Cal Ripken Jr.

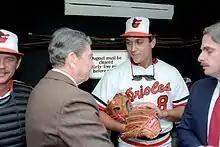
Ripken with President Ronald Reagan in 1986

The Orioles were planning to keep Ripken in Rochester through 1981, but searching for improvement in the second half of the 1981 season, they called him up on August 7. Manager Earl Weaver planned to have Ripken take over the role of utility infielder, in place of Wayne Krenchicki, who had been sent down to make room for Ripken on the roster. He made his debut on August 10 as a pinch runner for Ken Singleton in the 12th inning of a game against the Kansas City Royals. Ripken scored on a hit by John Lowenstein, giving the Orioles the win. His first major league hit came six days later against Dennis Lamp of the Chicago White Sox. Ripken finished the season batting .182 without an extra-base hit as the Orioles finished fourth in the second half of the season.